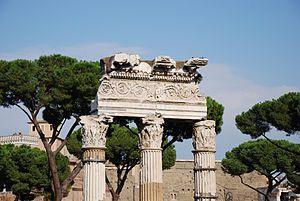
Cette liste des monuments de la Rome antique recense les monuments les plus importants construits à Rome ou à proximité immédiate, depuis la fondation de la ville jusqu'au début du VIIᵉ siècle.